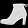
Label: Ankle boot